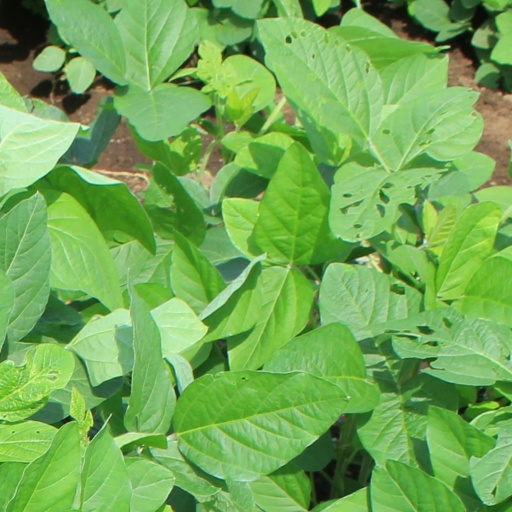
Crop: soybean